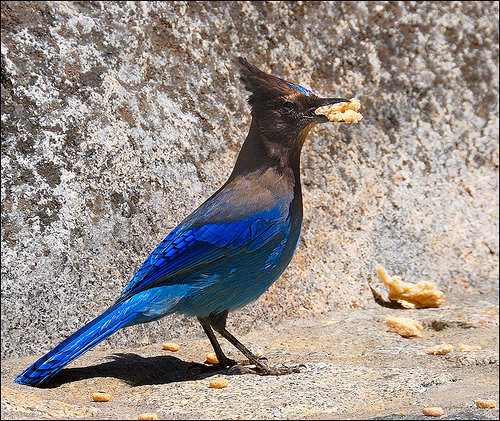
a bird with iridescent blue breast and rectrices, long black bill and brown crown.
this blue bird has a brown head, nape and throat and a blue stripe on its crown as well as a mohawk.
this beautiful bird boasts bright blue breast, belly, uppertail and undertail coverts, inner and outer rectrices, primaries and secondaries and a matching blue stripe on it's crown.
this is a brown bird with a blue wing and belly and a blue crown.
the bird is bright blue with the exception of a brown breast, neck, nape, and head with a long, ruffled crown that has a blue stripe and long, brown tarsus.
brilliant blue plumage covers the bottom while dusky, brown feathers span its breast to its crested head.
this bird has wings that are blue and has a brown throatbeautiful medium sized bird vivid 2 tone blue belly and wings, brown head, neck, and nape raised feathers on crown long beak
this tall bird has bright fluorescent blue primaries and rectrices and has a brown head with long crown feathers.
this bird is blue with brown and has a very short beak.
Species: Blue Jay